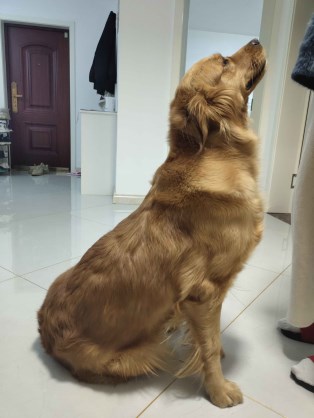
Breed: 5355-n000126-golden_retriever